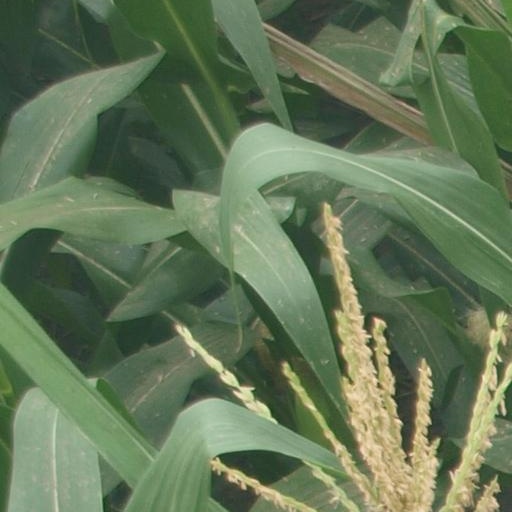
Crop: maize; corn